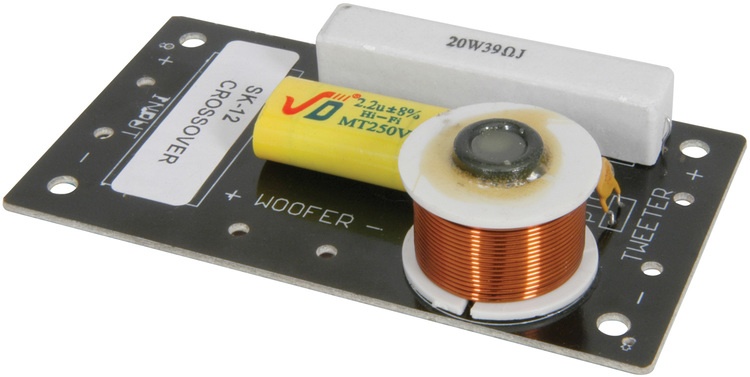
QTX: 902.557UK, Crossover Network for QR12, 8 Ohm, 300W, 4kHz
Brand: QTX
A replacement crossover network for the QR12 (178.212UK) cabinet.
Category: Electronics > Audio > Audio Components > Signal Processors > Crossovers